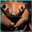
Label: cra